My Days with Gloria

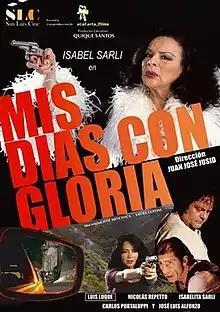
Film poster

My Days with Gloria is a 2010 Argentine crime drama film directed by Juan José Jusid and starring Isabel Sarli and Luis Luque. The film was the official comeback of Isabel Sarli from acting after a ten plus years hiatus following "La Dama Regresa" (1996). It received mixed reviews.